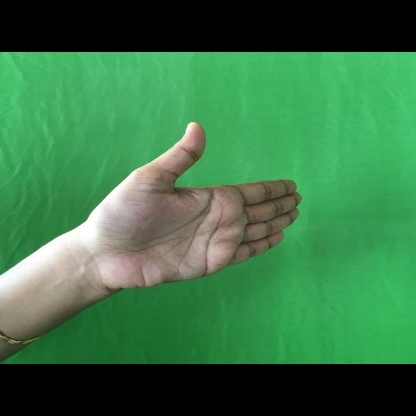
Mudra: Ardhachandran